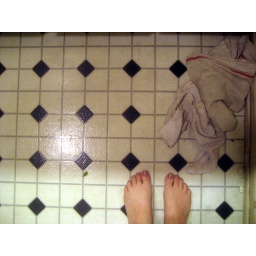
When I'm cooking or washing dishes, I toss dirty towels in the corner of the kitchen.